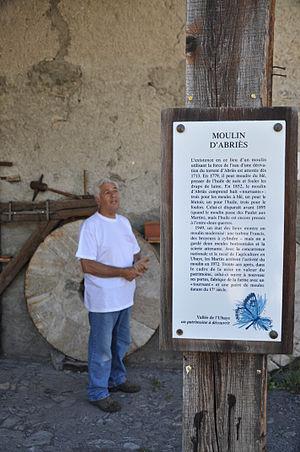
Histoire du Moulin d'Abriès à Jausiers
Jausiers est une commune française située dans le département des Alpes-de-Haute-Provence, en région Provence-Alpes-Côte d'Azur. Elle se trouve dans la vallée de l'Ubaye.